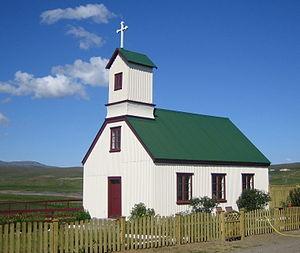
Cet article recense les bâtiments protégés de Norðurland vestra, en Islande.